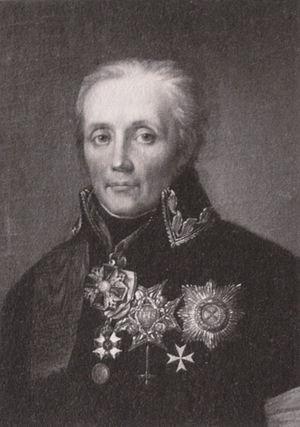
Armfeldt ou Armfelt est le nom d'une famille de l'aristocratie suédoise qui s'est ramifiée dans plusieurs contrées autour de la Baltique à partir de la Finlande.
Le comte Gustaf Mauritz Armfelt, né le 31 mars 1757 à Tarvasjoki en Finlande et mort le 19 août 1814 à Tsarskoïe Selo près de Saint-Petersbourg, en Russie, est un aristocrate suédois qui fut au service de la Suède puis de l'Empire russe.
Francesco Piranesi, connu également sous le nom francisé de François Piranèse pour avoir fondé en 1798 avec son frère Pietro la Calcographie Piranesi frères, au 296, rue de l'Université puis au 1354, place du Tribunat à Paris, est un dessinateur, graveur aquafortiste, architecte et céramiste italien né à Rome « vers 1758 », année fort crédible de par son baptême le 4 avril 1758. Fils, élève et collaborateur de Giovanni Battista Piranesi, il est mort à Paris le 27 janvier 1810.